Maria Feodorovna (Dagmar of Denmark)

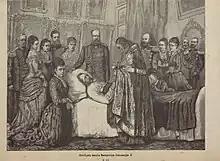
Maria Feodorovna kneels at the deathbed of Alexander II. Later rendering.

After the many wedding parties were over the newlyweds moved into the Anichkov Palace in Saint Petersburg where they were to live for the next 15 years, when they were not taking extended holidays at their summer villa Livadia in the Crimean Peninsula. Despite the fact that their relationship began under such strange circumstances, Maria and Alexander had an exceptionally happy marriage, and during almost thirty years of marriage, the spouses maintained a sincere devotion to each other. She was widely recognized as "the only person on the face of the earth in whom the Autocrat of all the Russias puts any real trust. In his gentle consort, he has unlimited confidence." Despite her anti-Russian sentiments, Queen Victoria wrote favorably about Maria and Alexander's marriage. She wrote that "[Maria] seems quite happy and contented with her fat, good-natured husband who seems far more attentive and kind to her than one would have thought...I think they are very domestic and happy and attached to each other; he makes a very good husband."